Qayyum Chowdhury

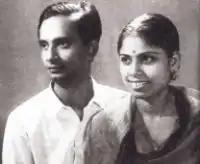
Chowdhury with his wife

In 1960, Chowdhury married Tahera Khanum, (1935–2021) an artist who was one of the first four girls to get admitted to the Art College in 1954. Together they had a son Moinul Islam Zaber.